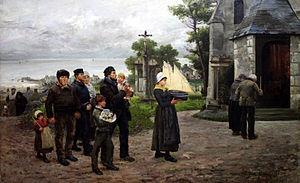
Ulysse Louis Auguste Butin, né le 15 mai 1838 à Saint-Quentin et mort le 9 décembre 1883 à Paris, est un peintre français.